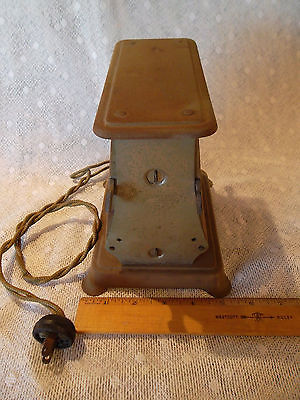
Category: toaster